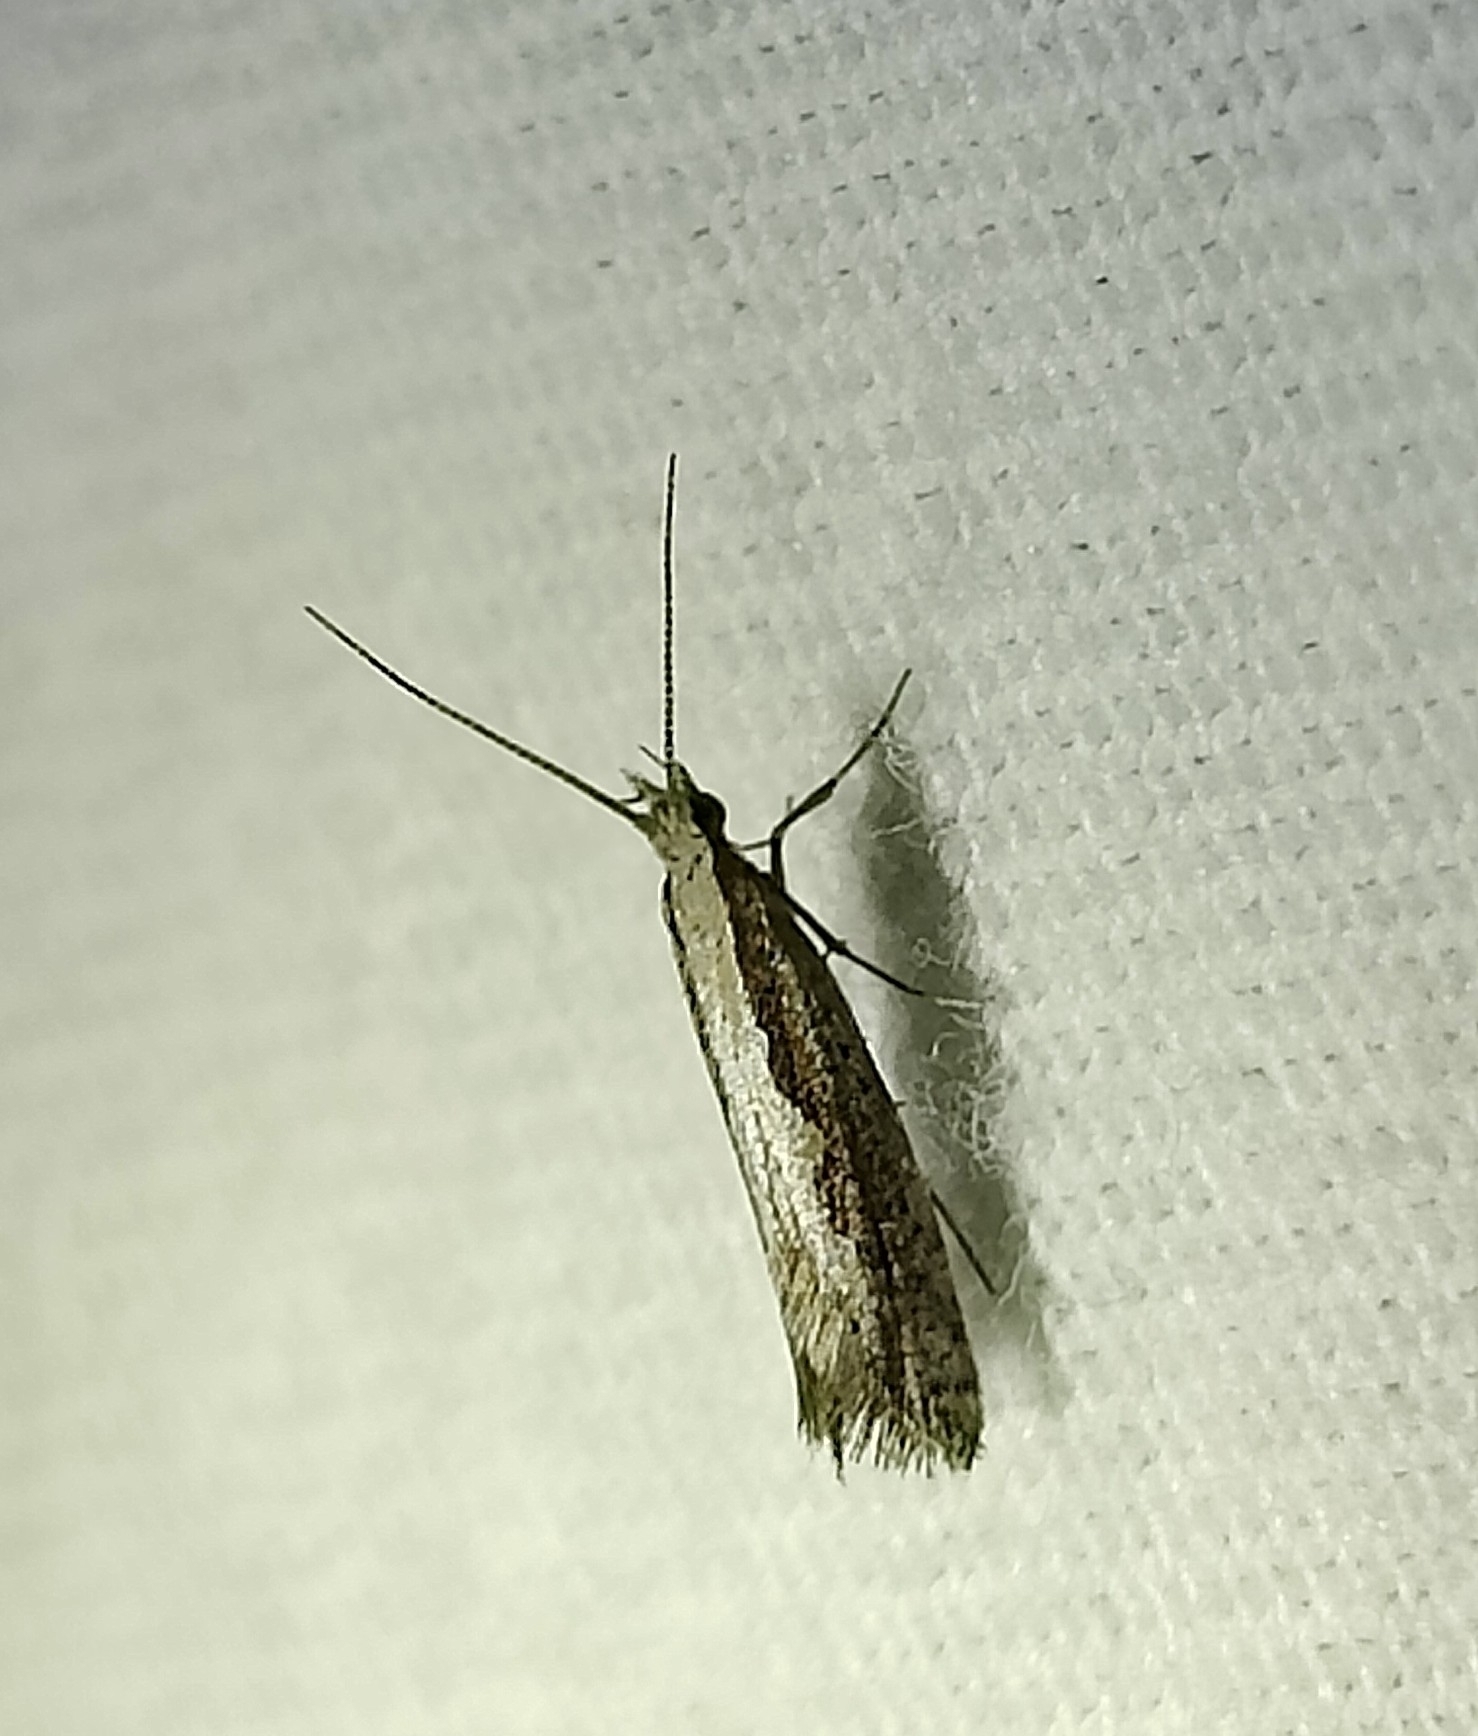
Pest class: diamondback_moth